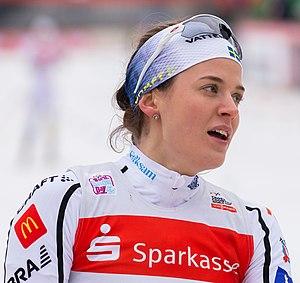
Anna Maria Dyvik est une fondeuse suédoise, née le 31 décembre 1994.